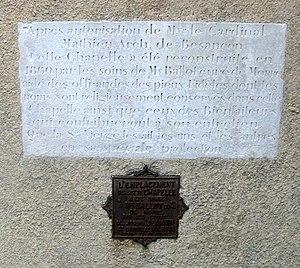
Plaque située à l'exterieur de Notre-Dame des Buis de Besançon (Doubs, France).
La chapelle Notre-Dame des Buis communément appelée chapelle des Buis est un édifice chrétien datant au moins du XVIIᵉ siècle, situé à Besançon dans le quartier qui porte son nom. Le site dans lequel elle est placée ainsi que son architecture en font l'une des chapelles les plus remarquables de la ville.